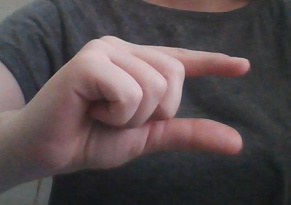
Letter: dal